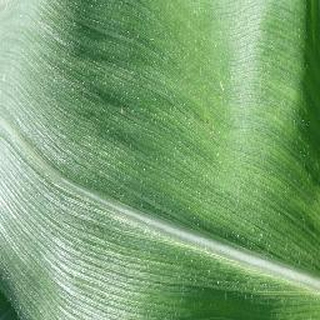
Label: healthy_corn